Leonel Moura

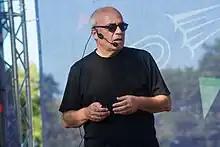
Leonel Moura at Geek Picnic (2016)

Leonel Moura (born December 26, 1948, in Lisbon, Portugal) is a conceptual artist whose work shifted in the late 1990s from photo based work to Artificial Intelligence and Robotic art. Since then he has produced several Painting Robots and the Robotarium, a zoo for robots. RAP (Robotic Action Painter) (2006) is a robot that makes drawings based on emergence and stigmergy, decides when the work is ready, and signs it, is displayed as a permanent installation at the American Museum of Natural History in New York.